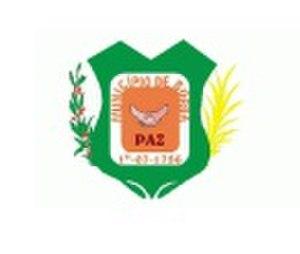
Borba est une municipalité brésilienne de l'État d'Amazonas dans la Microrégion du Madeira.